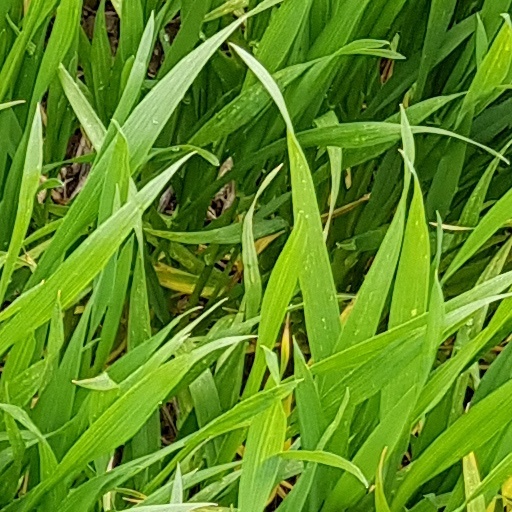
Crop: wheat